Mason Ryan

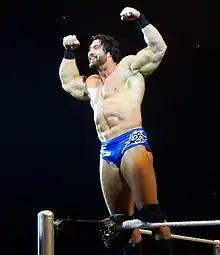
Griffiths in November 2011

Barri Griffiths (born 13 January 1982) is a Welsh stunt performer, actor, and former professional wrestler. He is best known for his time with WWE, where he performed under the ring name Mason Ryan from 2009 to 2014. He joined Cirque du Soleil in 2016.